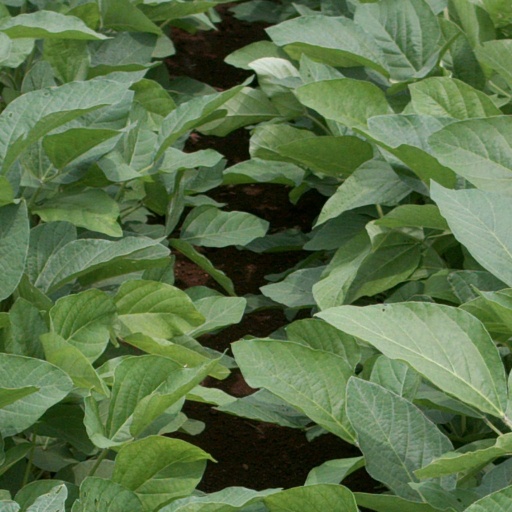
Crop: soybean